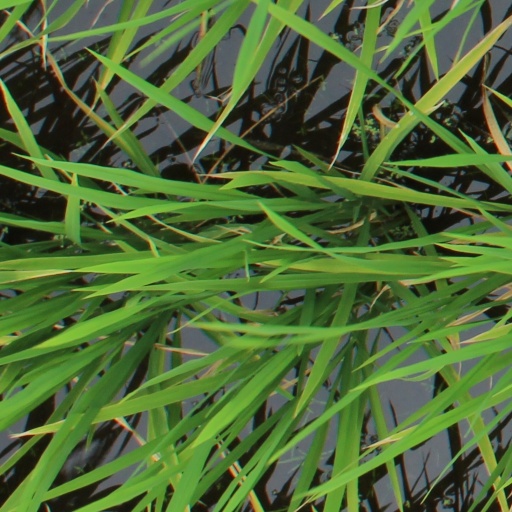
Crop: rice